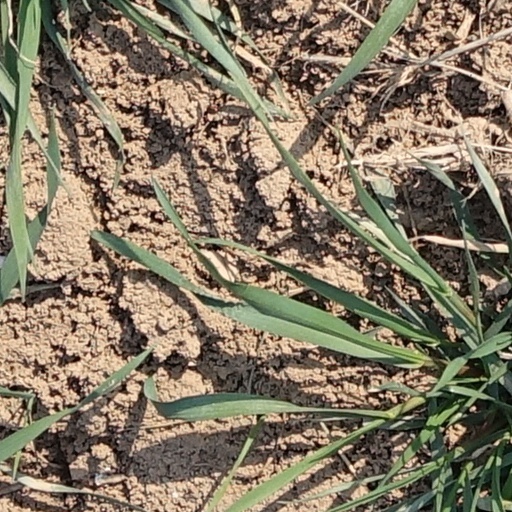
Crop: wheat